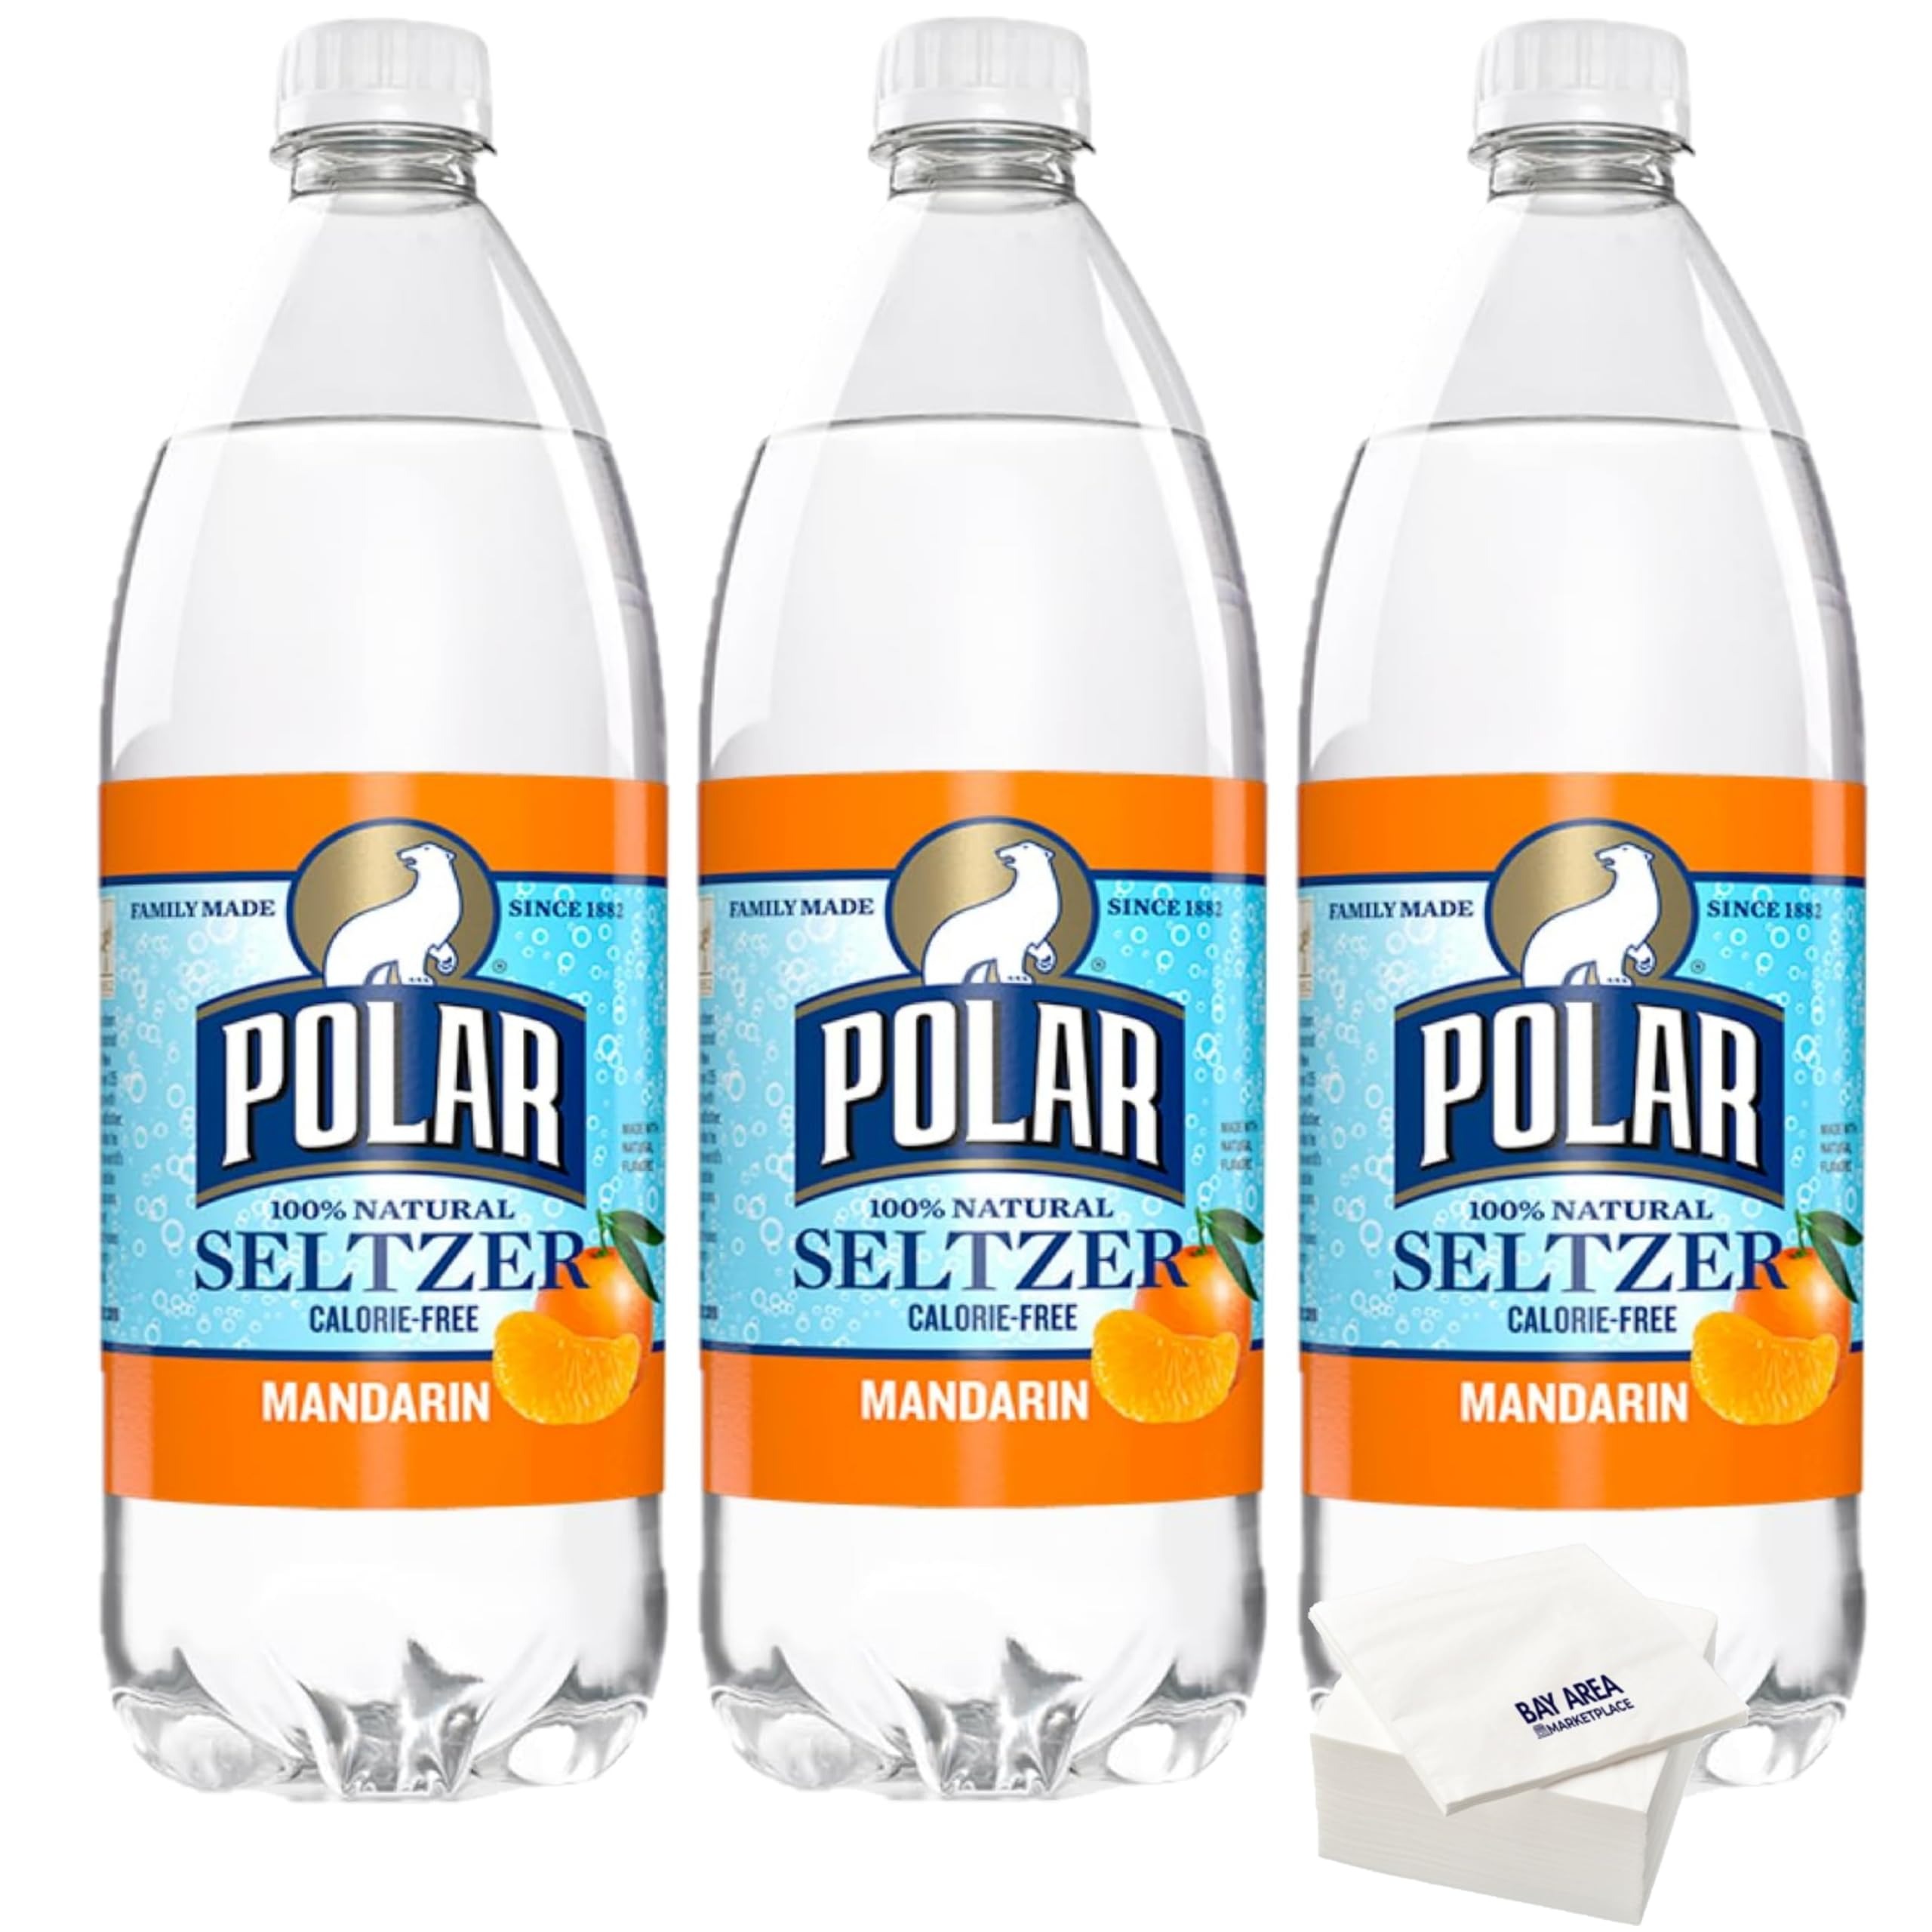
Item Name: Polar Seltzer Water, 1L Bottles, Pack of 3 (Mandarin)
Bullet Point 1: Polar Cranberry Lime Seltzer Water
Bullet Point 2: Polar Cranberry Lime Seltzer Water
Value: 101.4
Unit: Fl Oz

Price: 2.09